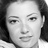
Emotion: neutral